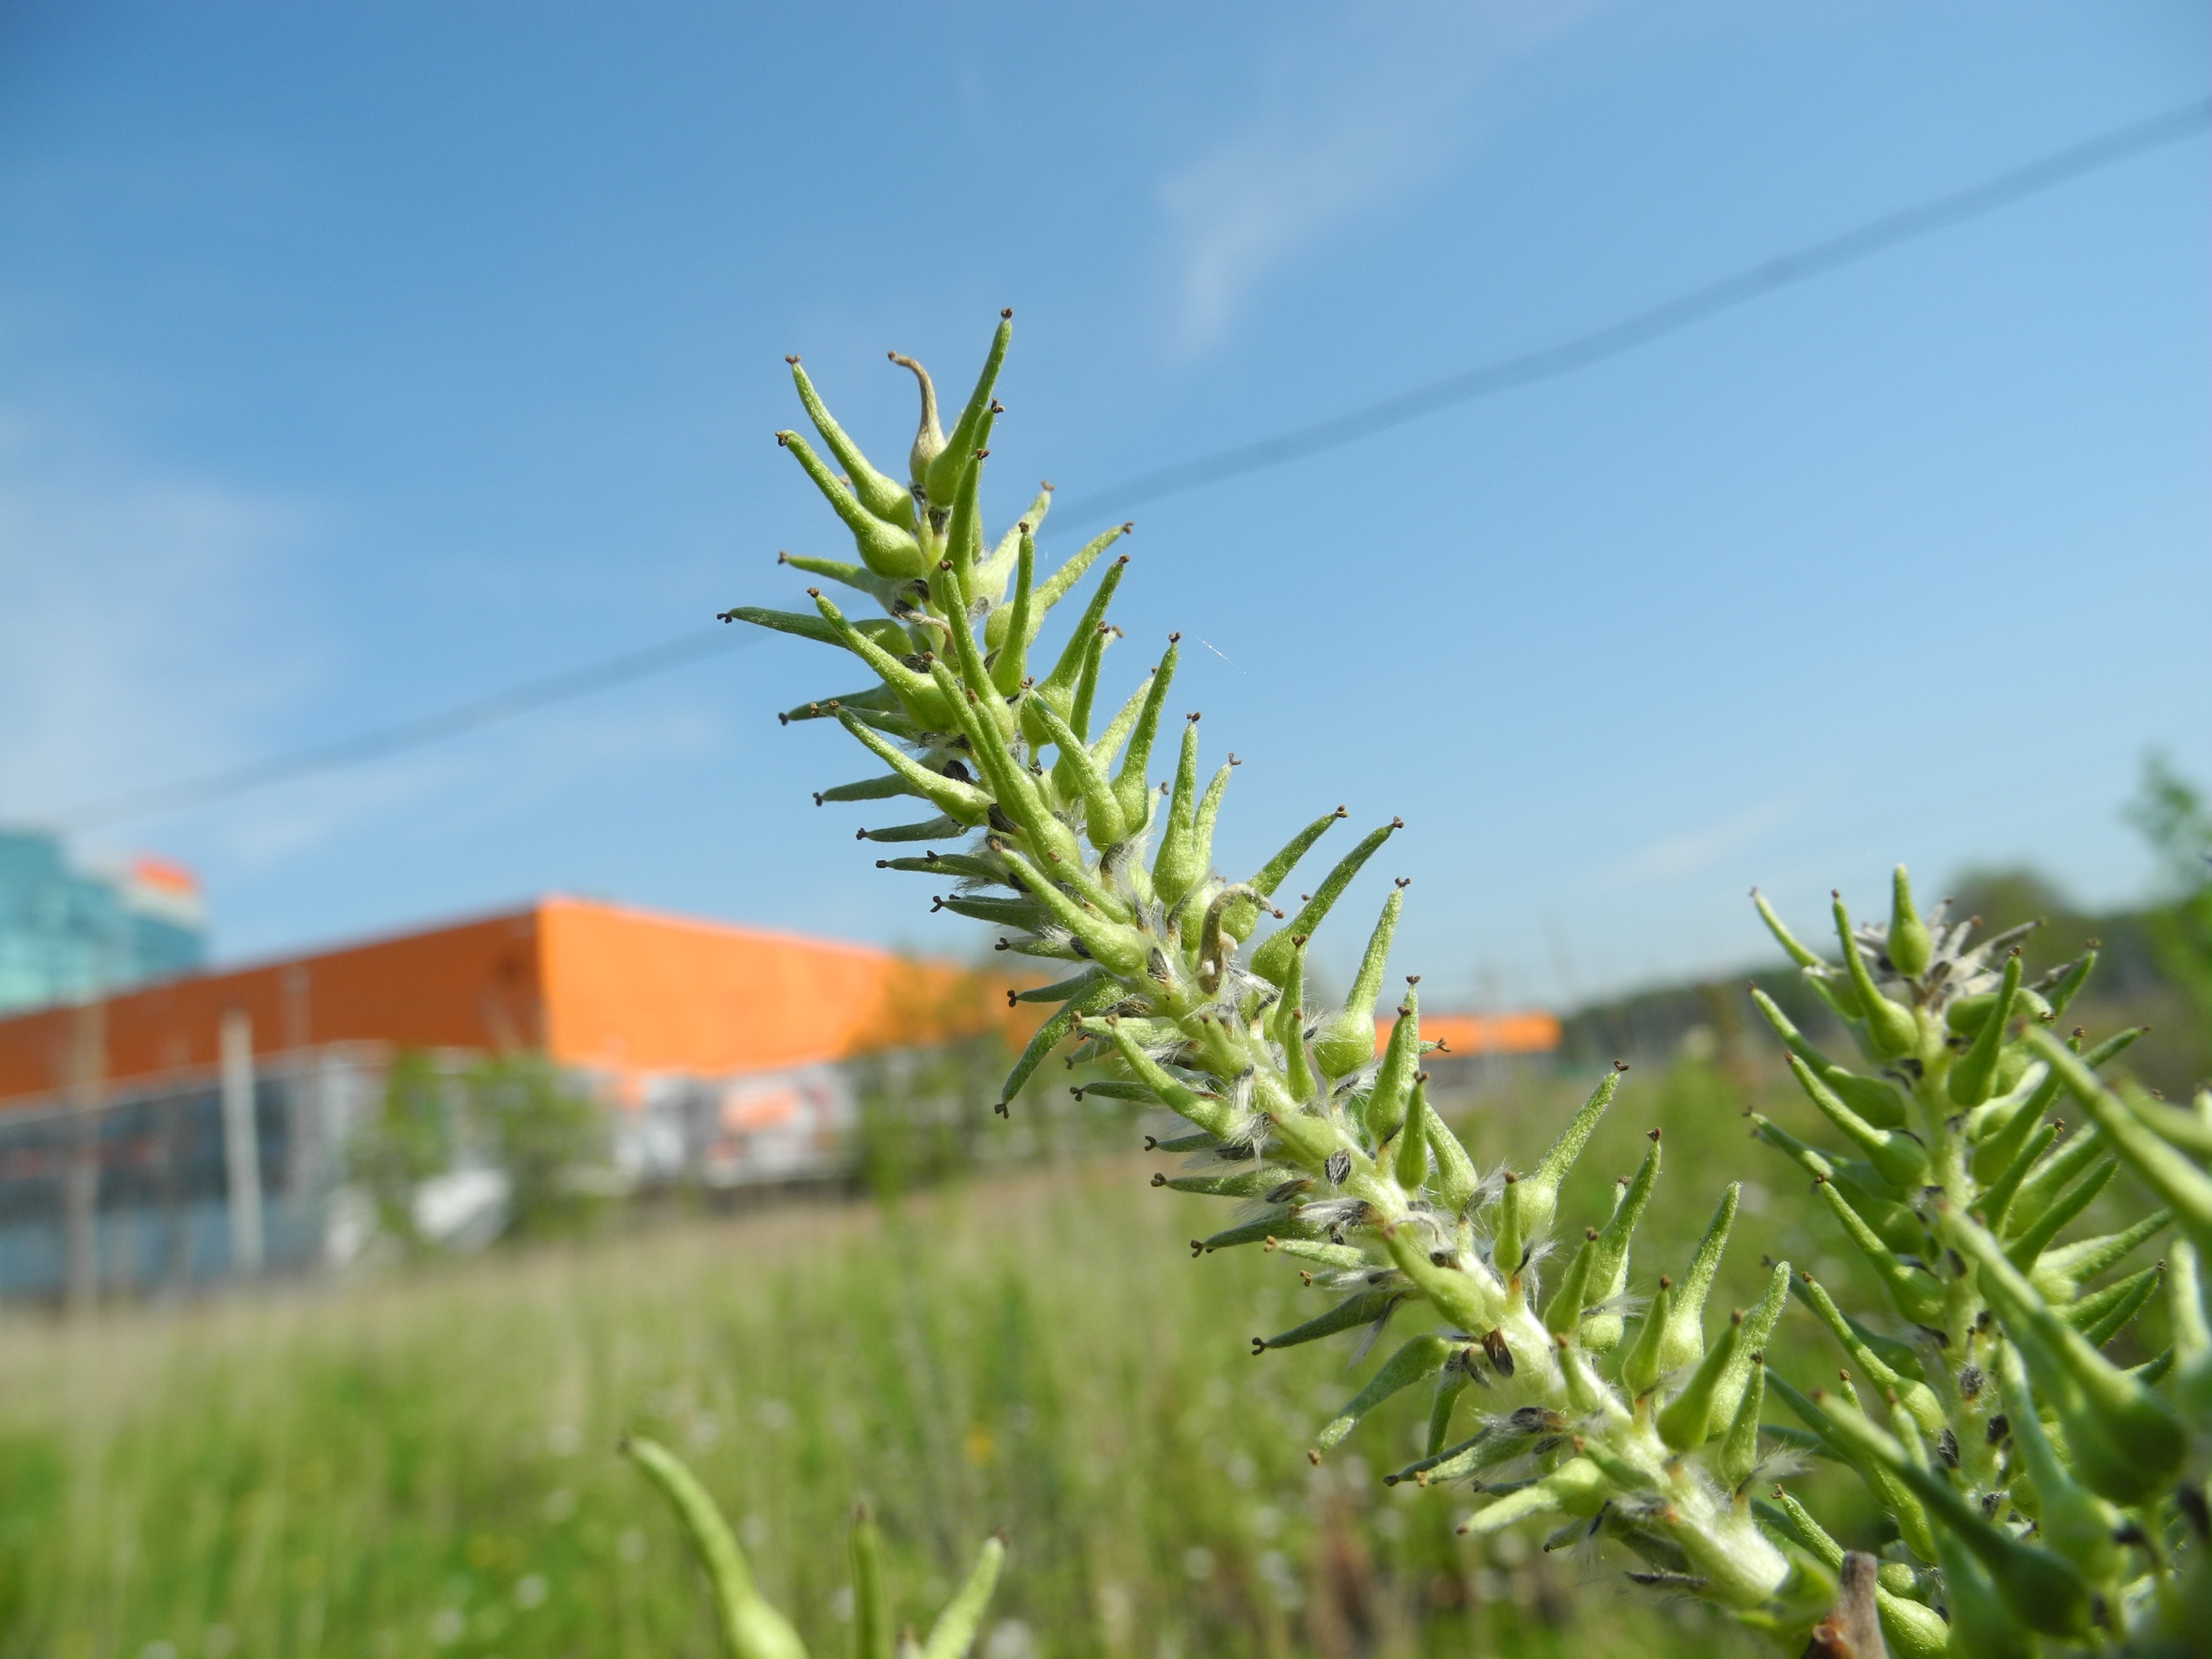
tree, nature, grass, branch, plant, sky, field, lawn, meadow, flower, green, crop, evergreen, botany, nikon, agriculture, flora, shrub, ecosystem, coolpix, p7100, nikonp7100, flowering plant, grass family, woody plant, land plant, arecales